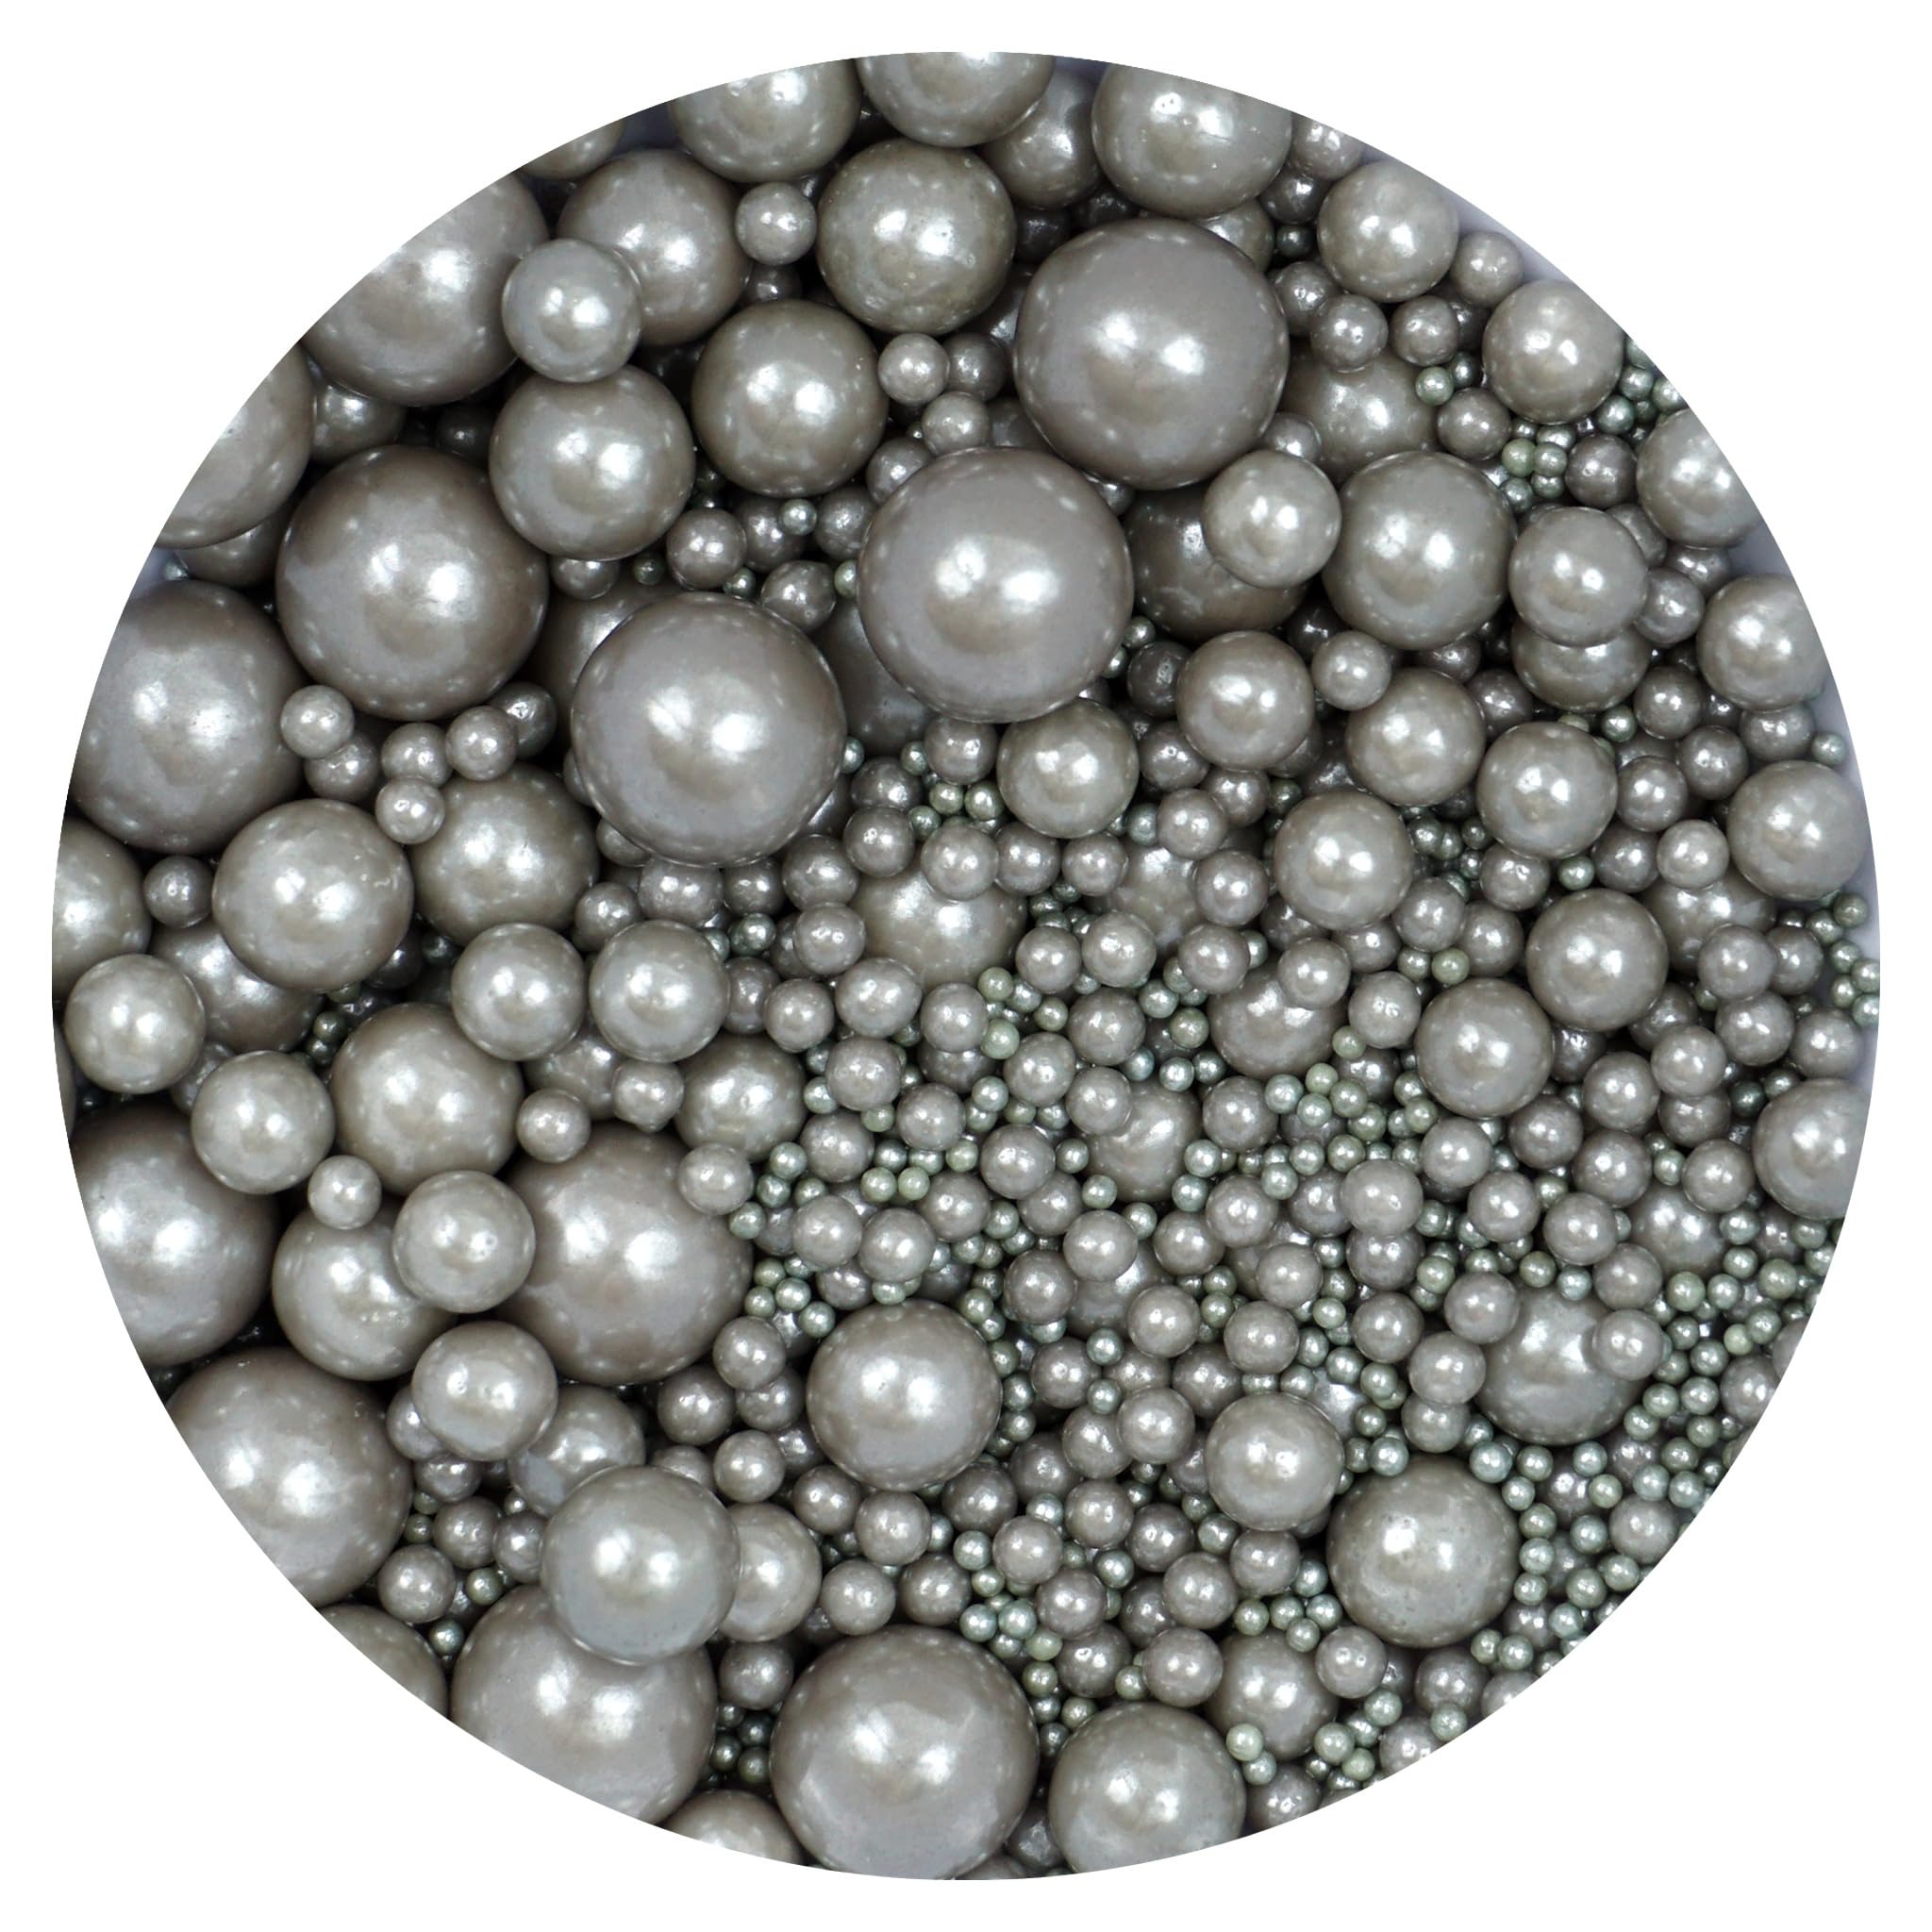
Item Name: Silver Pearl Sugar Sprinkles 4.58 oz, Silver Sprinkles For Cake Decorating, Silver Sprinkles Edible, Silver Sprinkles For Cupcakes
Bullet Point 1: Cupcake and cake decorating just got a whole lot better with edible pearls for cake decorating! Add a pop of playful color and sweetness to your treats with silver edible pearls. The perfect shade of silver pearl sprinkles to match your celebratory theme. Whether you're creating a delightful batch of cupcakes or a stunning centerpiece cake, sugar pearls are a versatile and festive way to add a touch of fun and fancy.
Bullet Point 2: Unleash your inner cake artist with edible pearls! These tiny bursts of size, color and flavor add playful texture to your baked goods. Use silver pearl sprinkles for cake decorating, or fold them into batter for a surprise pop of silver in every bite. Sugar pearls for cookie decorating are playful pops of color that add a touch of whimsy.
Bullet Point 3: No matter the occasion, silver sprinkles are the confetti of celebration! From baby showers to birthdays, and even elegant weddings, a sprinkle of color adds a touch of playful charm to any gathering and holiday.
Bullet Point 4: Ice Cream Sprinkles: Dress up your ice cream sundaes with adorable silver pearl sugar sprinkles! They'll add a pop of color and fun to your favorite frozen treat.
Bullet Point 5: 4.58 OUNCE JAR: Enjoy the fun and sweet taste of silver sprinkles with 4.58 Ounce Jar - perfect for all your sweet creations!
Bullet Point 6: Transform your cookies and cupcakes into adorable treats with a sprinkle of edible pearls! These colorful delights add a playful touch, perfect for any occasion, from classic chocolate chip cookies to festive birthday cupcakes.
Bullet Point 7: Since 2003, The Hampton Popcorn & Candy Company has been delighting taste buds with a delectable assortment of popcorn and candy treats, perfect for every occasion.
Product Description: Cupcake and cake decorating just got a whole lot better with edible pearls for cake decorating! Add a pop of playful color and sweetness to your treats with silver edible pearls. The perfect shade of silver pearl sprinkles to match your celebratory theme. Whether you're creating a delightful batch of cupcakes or a stunning centerpiece cake, sugar pearls are a versatile and festive way to add a touch of fun and fancy.
Value: 4.58
Unit: Ounce

Price: 10.99